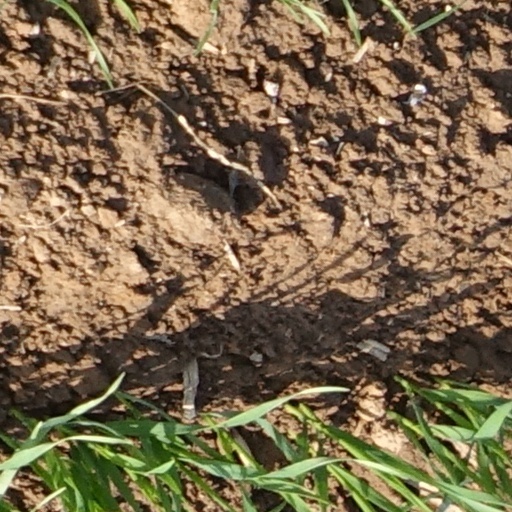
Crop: wheat